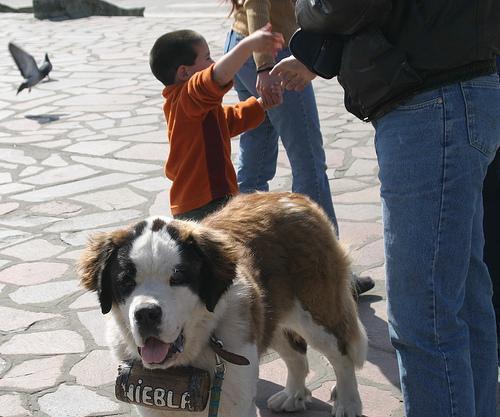
Saint_Bernard